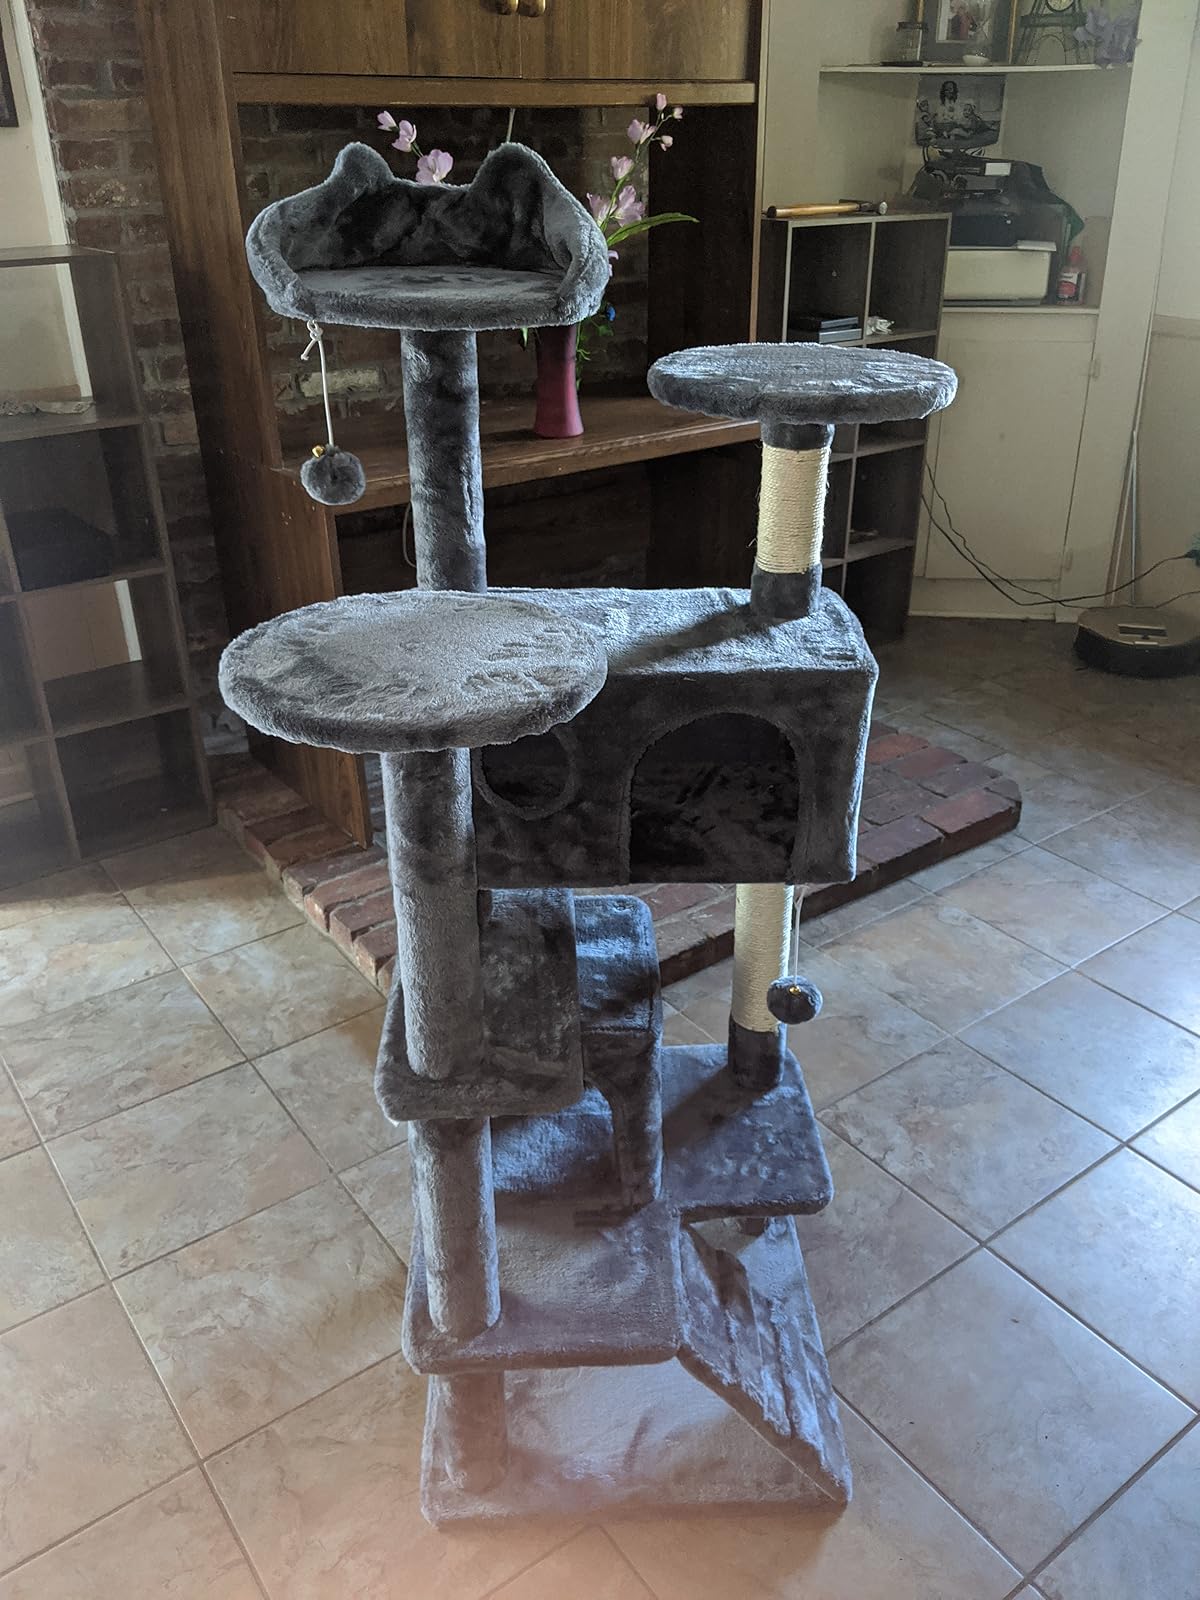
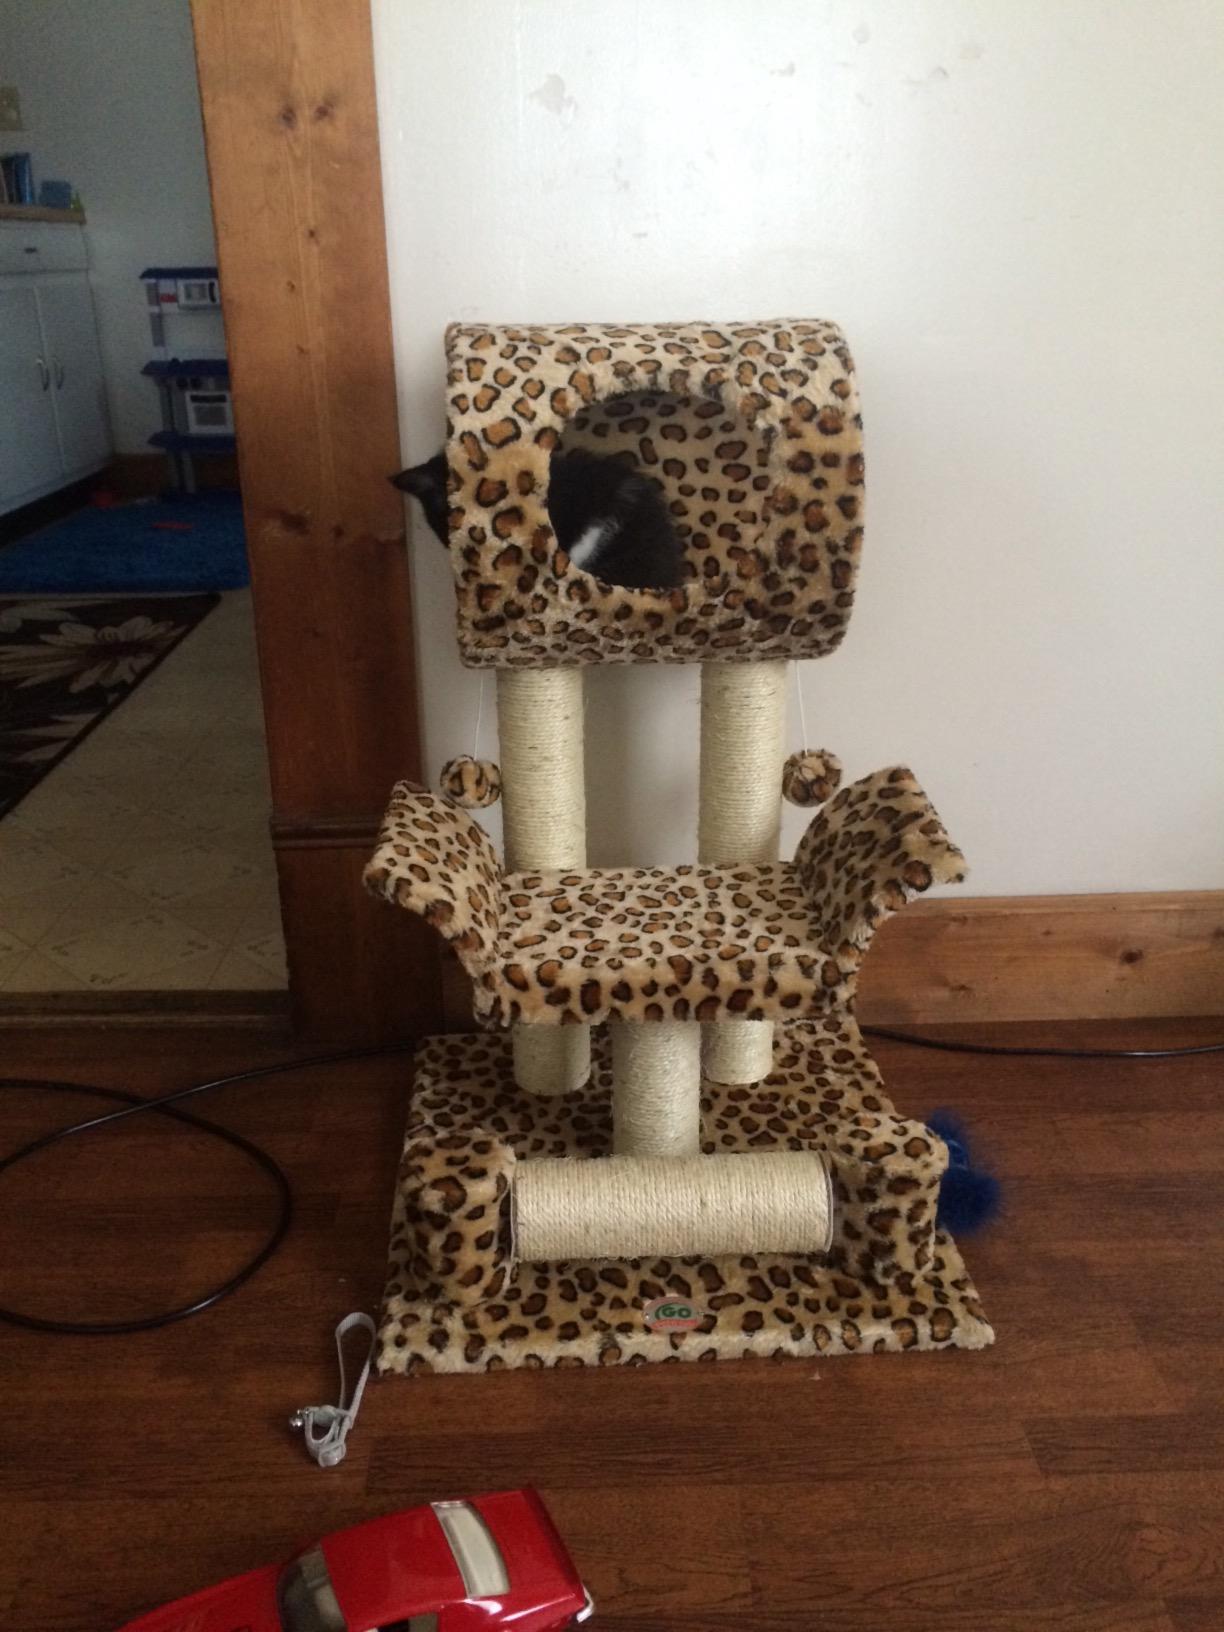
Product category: items_cat tree
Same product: no